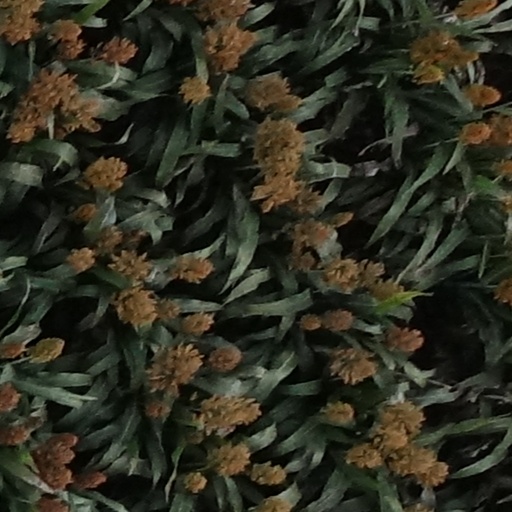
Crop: sorghum